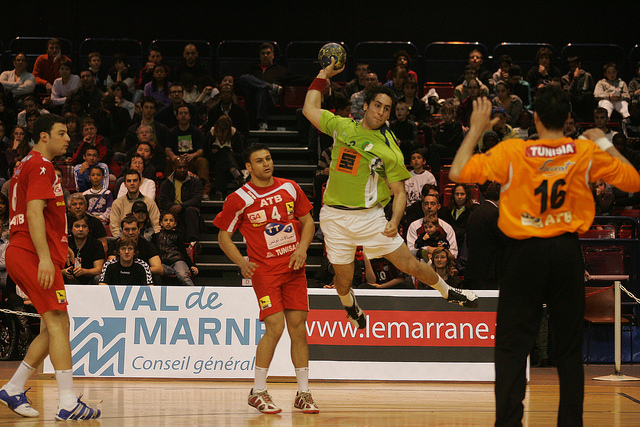
hai cầu thủ mặc đồng phục màu đỏ  một cầu thủ mặc đồng phục xanh trắng và một người mặc đồng phục đen cam